George Boyer Vashon

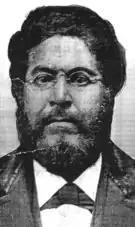

George Boyer Vashon (July 25, 1824 – October 5, 1878) was an African American scholar, poet, lawyer, and abolitionist.